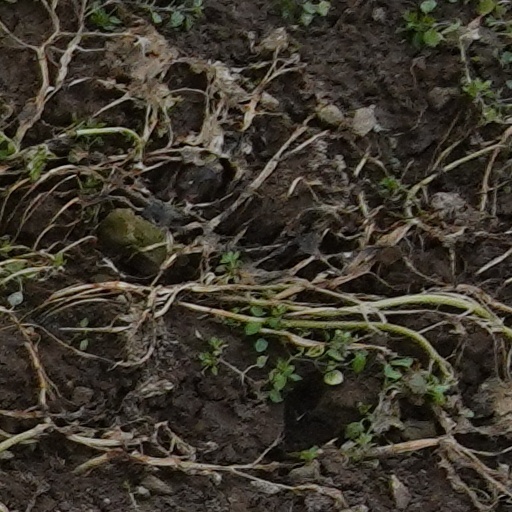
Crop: wheat